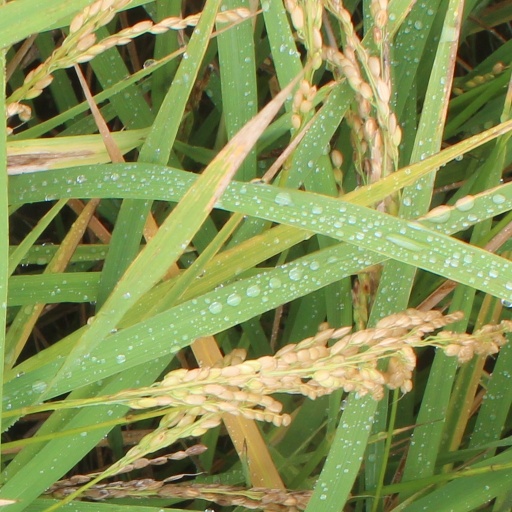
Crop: rice